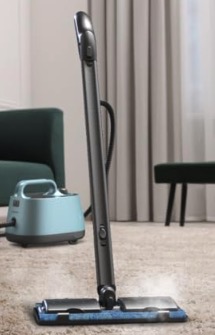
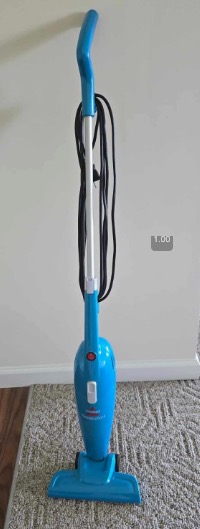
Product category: items_vacuum
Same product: no